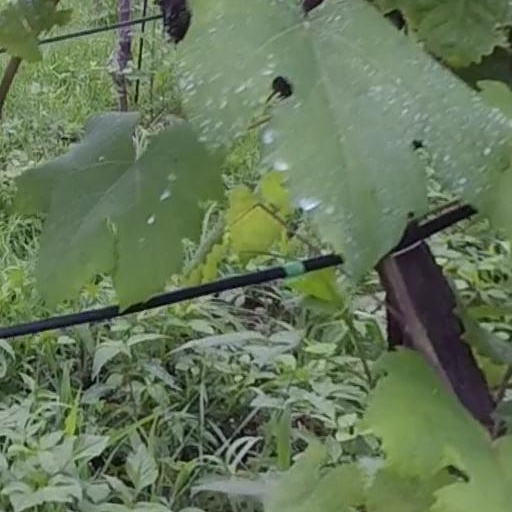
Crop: grape